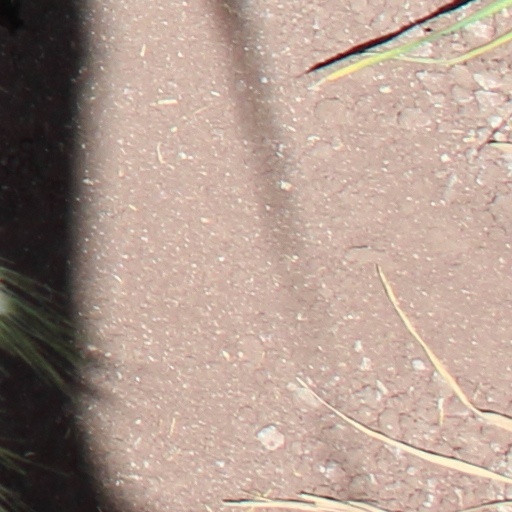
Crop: wheat